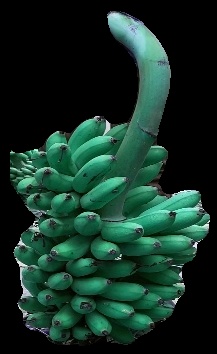
Variety: rasbale
Grade: grade1